Braeswood Place, Houston

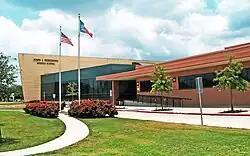
Pershing Middle School

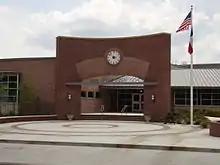
Mark Twain Elementary School

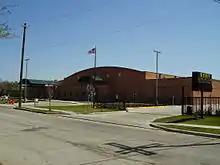
Henry Wadsworth Longfellow Elementary School in Braes Manor

Braeswood Place is within the Houston Independent School District (HISD).